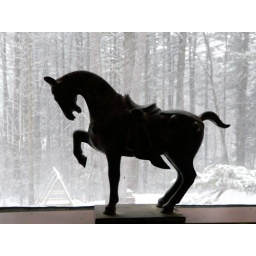
I like the contrast of the dark shadowy shape of the horse against the winter white outside.